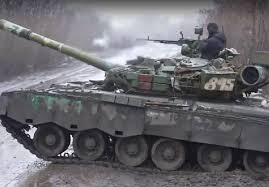
Label: T-80